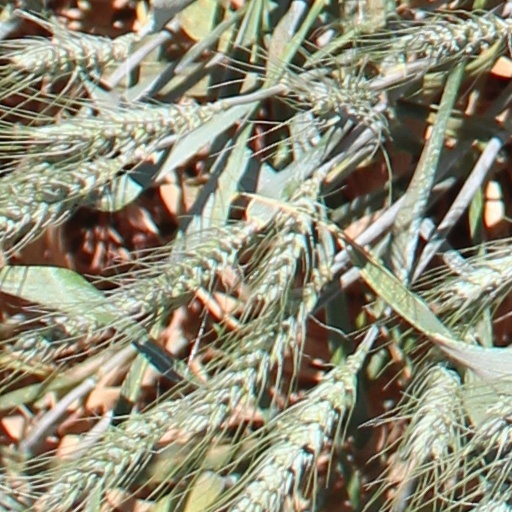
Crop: wheat